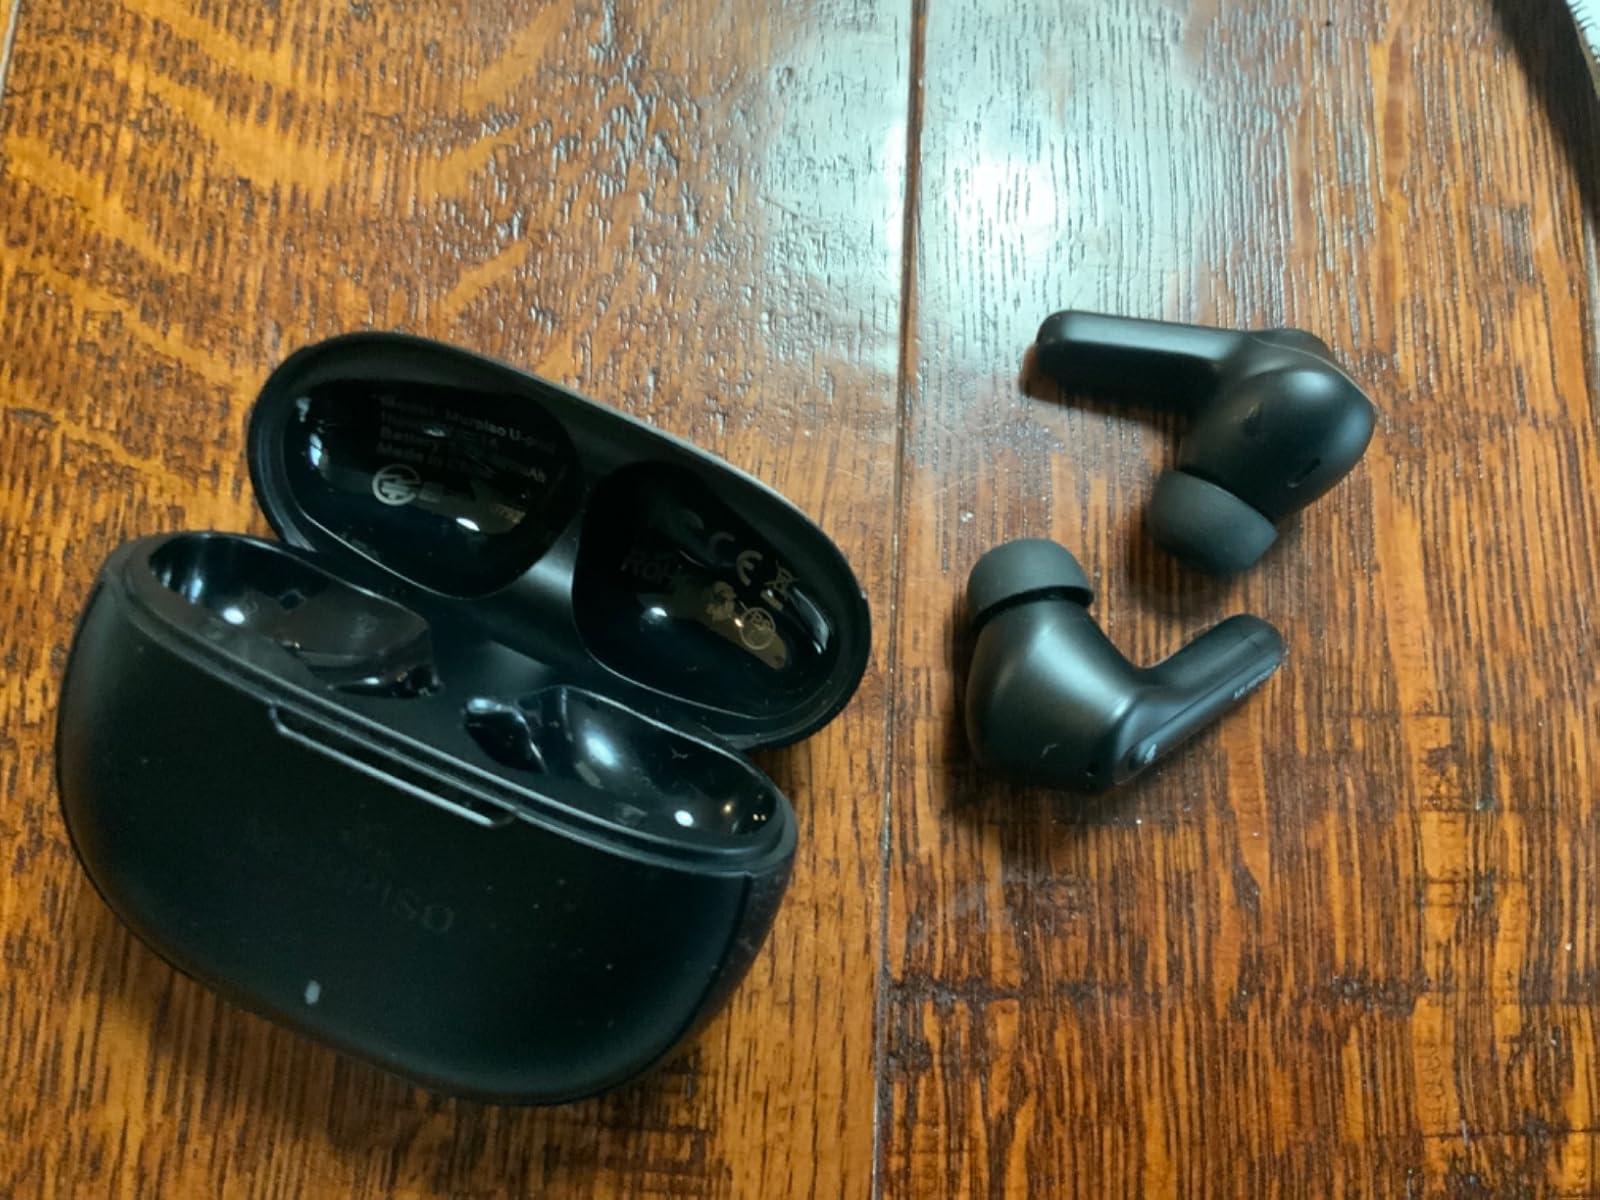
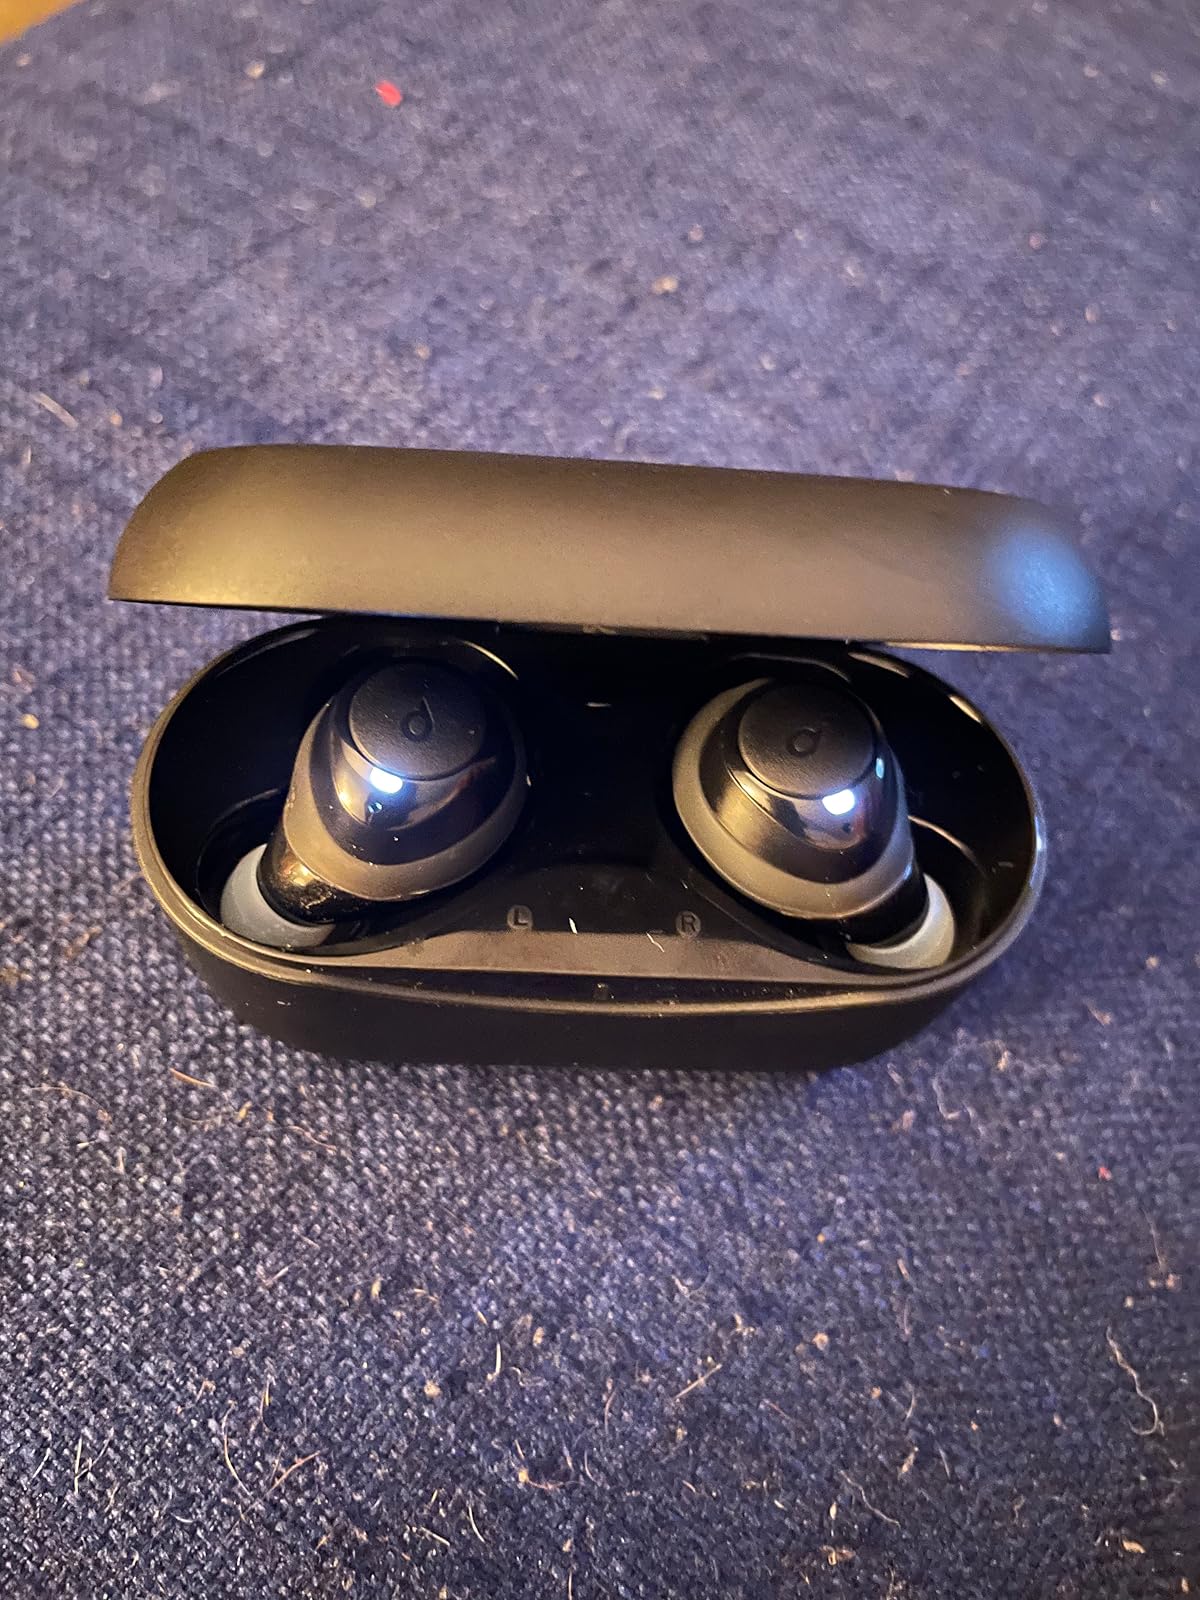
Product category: earbuds
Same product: no